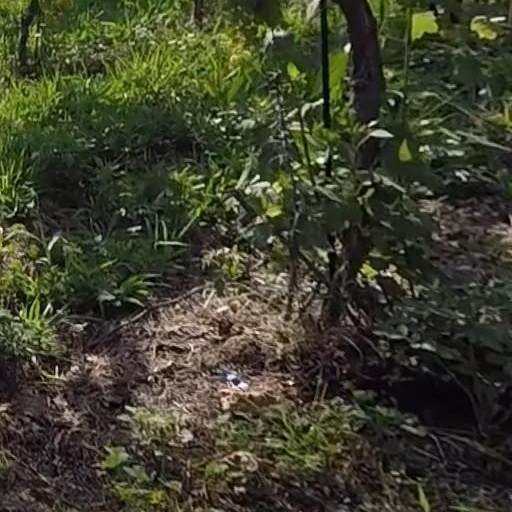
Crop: grape